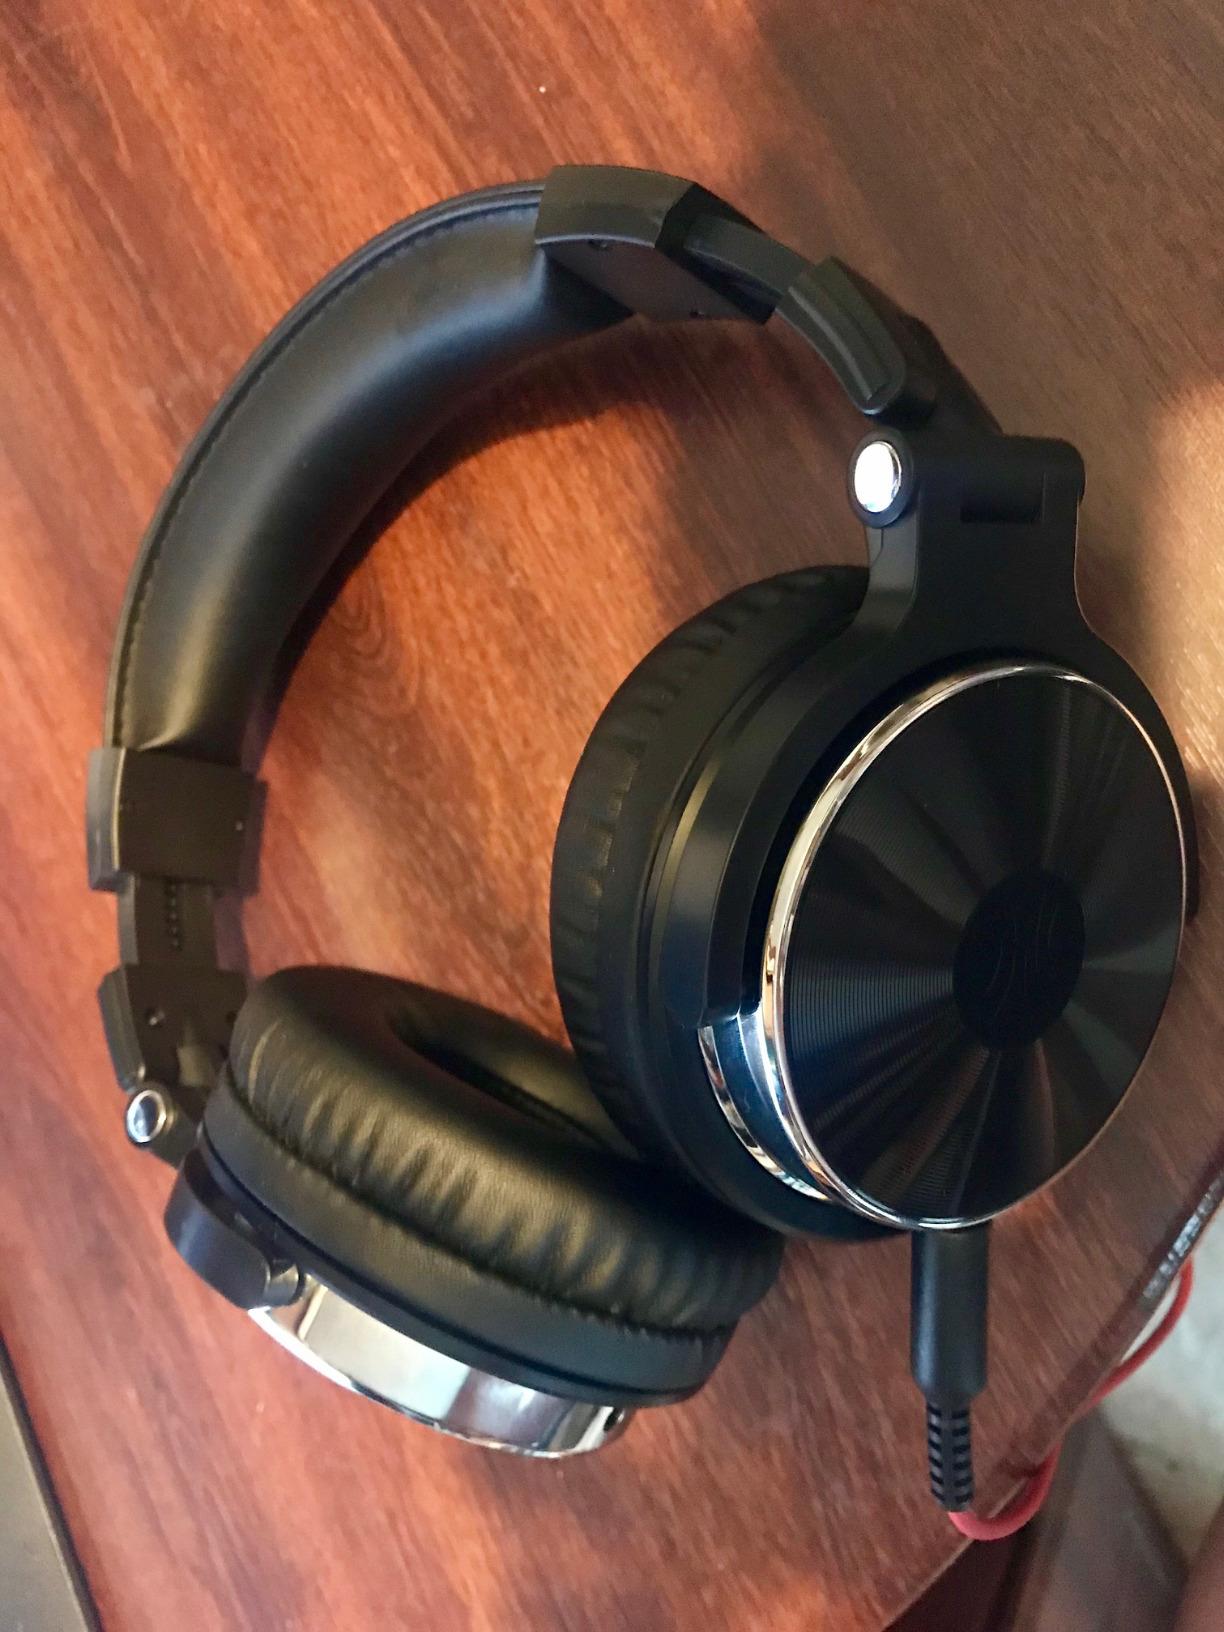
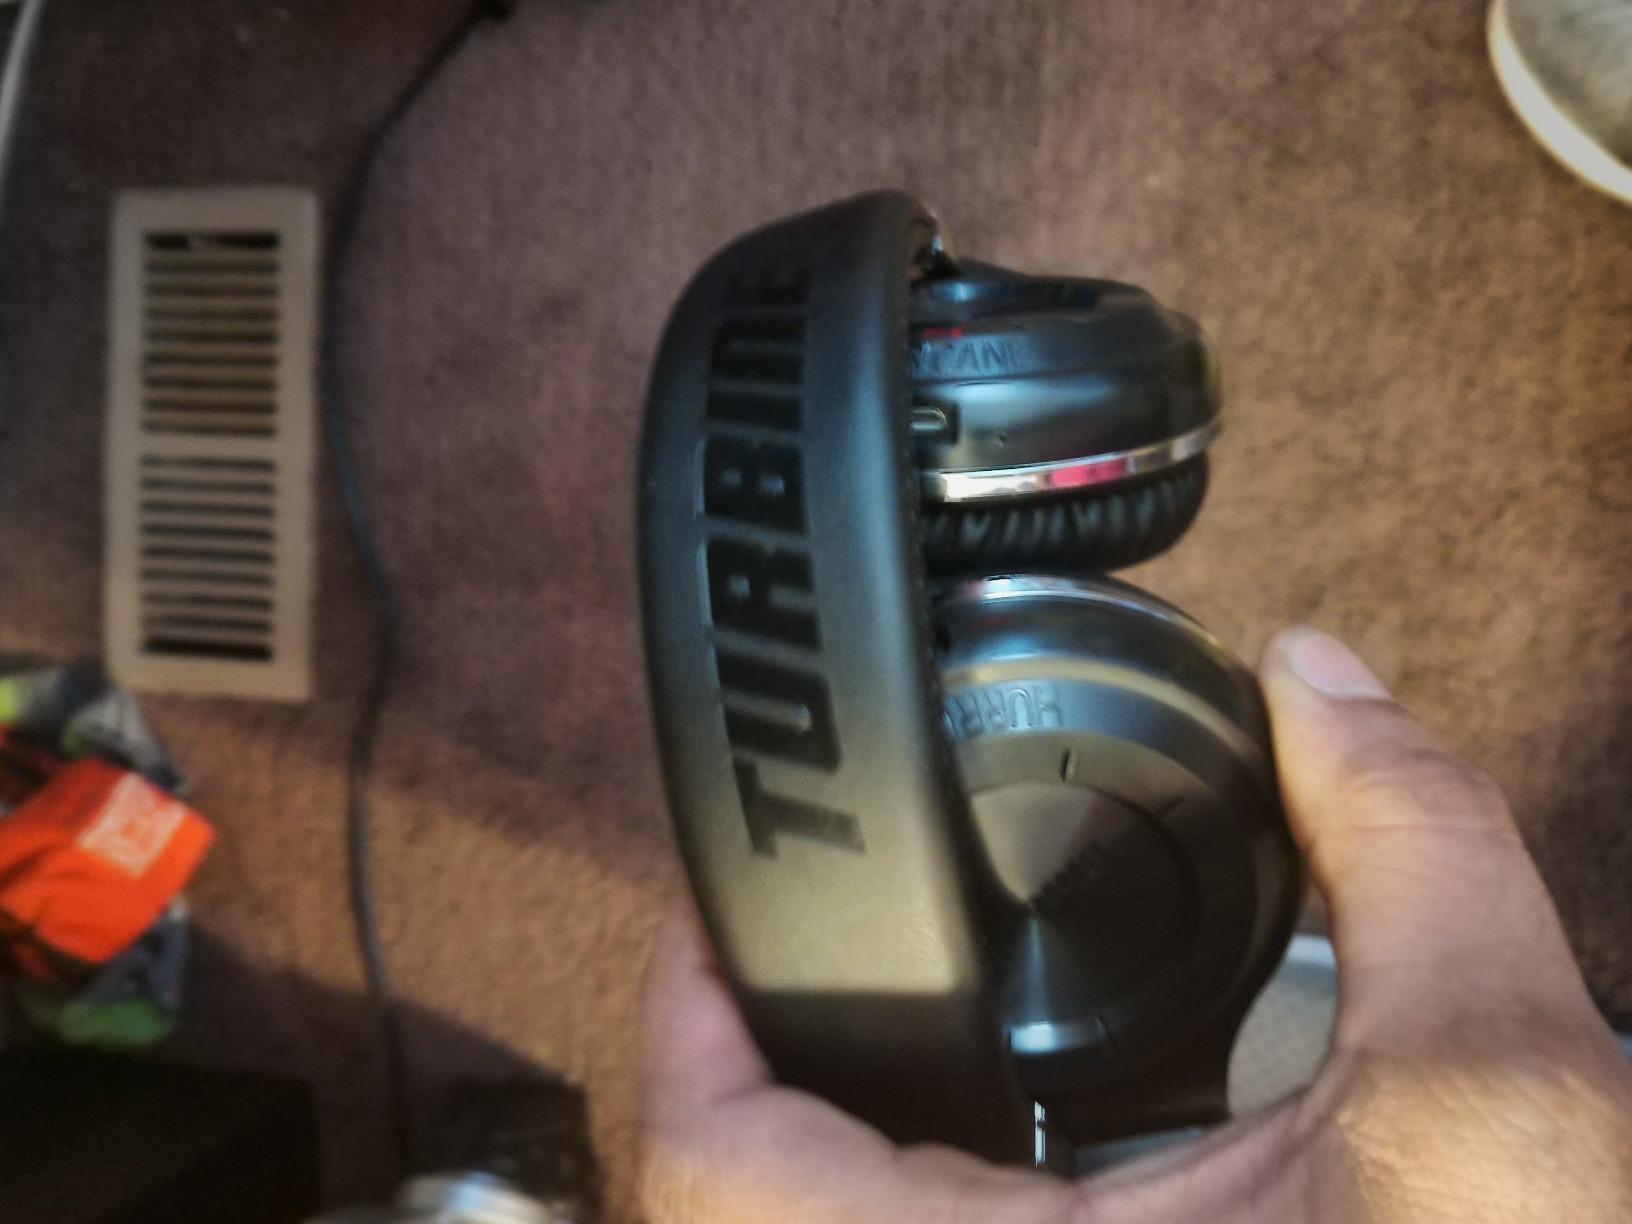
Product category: headphones
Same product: no